Daniel Öhman

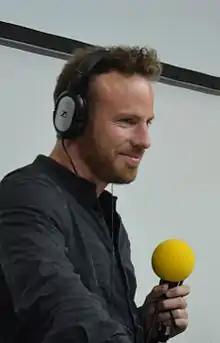
Daniel Ohman

Daniel Öhman, born 20 May 1973, is a Swedish investigative journalist with the Swedish Radio.